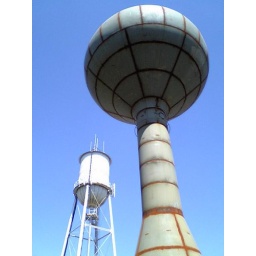
The new water tower is in the foreground. The old one is gone now.